Bojonegoro Regency

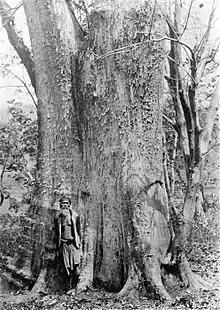
An old "jati" (teak wood) tree in Bojonegoro during colonial period, 1900–1940.

Bojonegoro is also known for its hardwood tree (teak) production. There is an annual "Bojonegoro Teak Fair" in late January to early February where local craftsmen display their products. Teak is mainly used in shipbuilding and furniture making. A teak cutter is called in the local Javanese dialect.